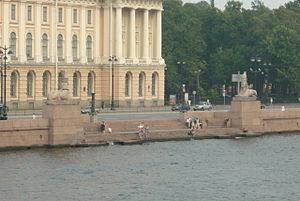
Le quai aux sphinx est le surnom de la section du quai de l'Université à Saint-Pétersbourg où ont été placées deux statues de sphinx de l'Égypte antique, à l'époque où l'Europe connaissait une vague d'égyptomanie. Le pont égyptien de Saint-Pétersbourg en est un autre exemple de la même époque. De même l'obélisque de Louxor à Paris.